Jean Baubérot

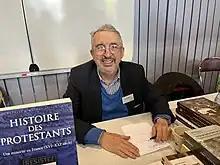
Jean Baubérot

Jean Baubérot (born 26 July 1941 in Châteauponsac, Haute-Vienne), is a French historian and sociologist specializing in sociology of religions. He is the founder of the sociology of secularism.